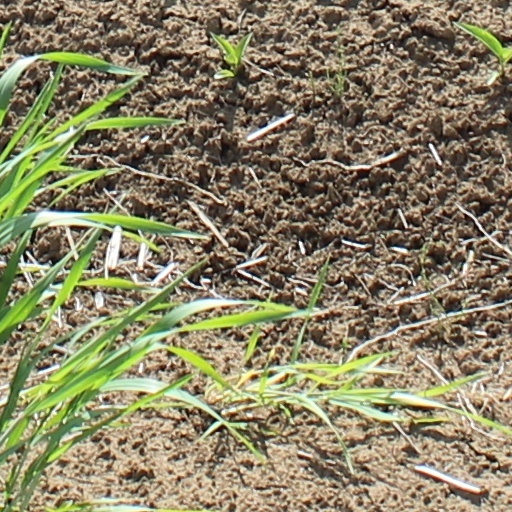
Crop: wheat